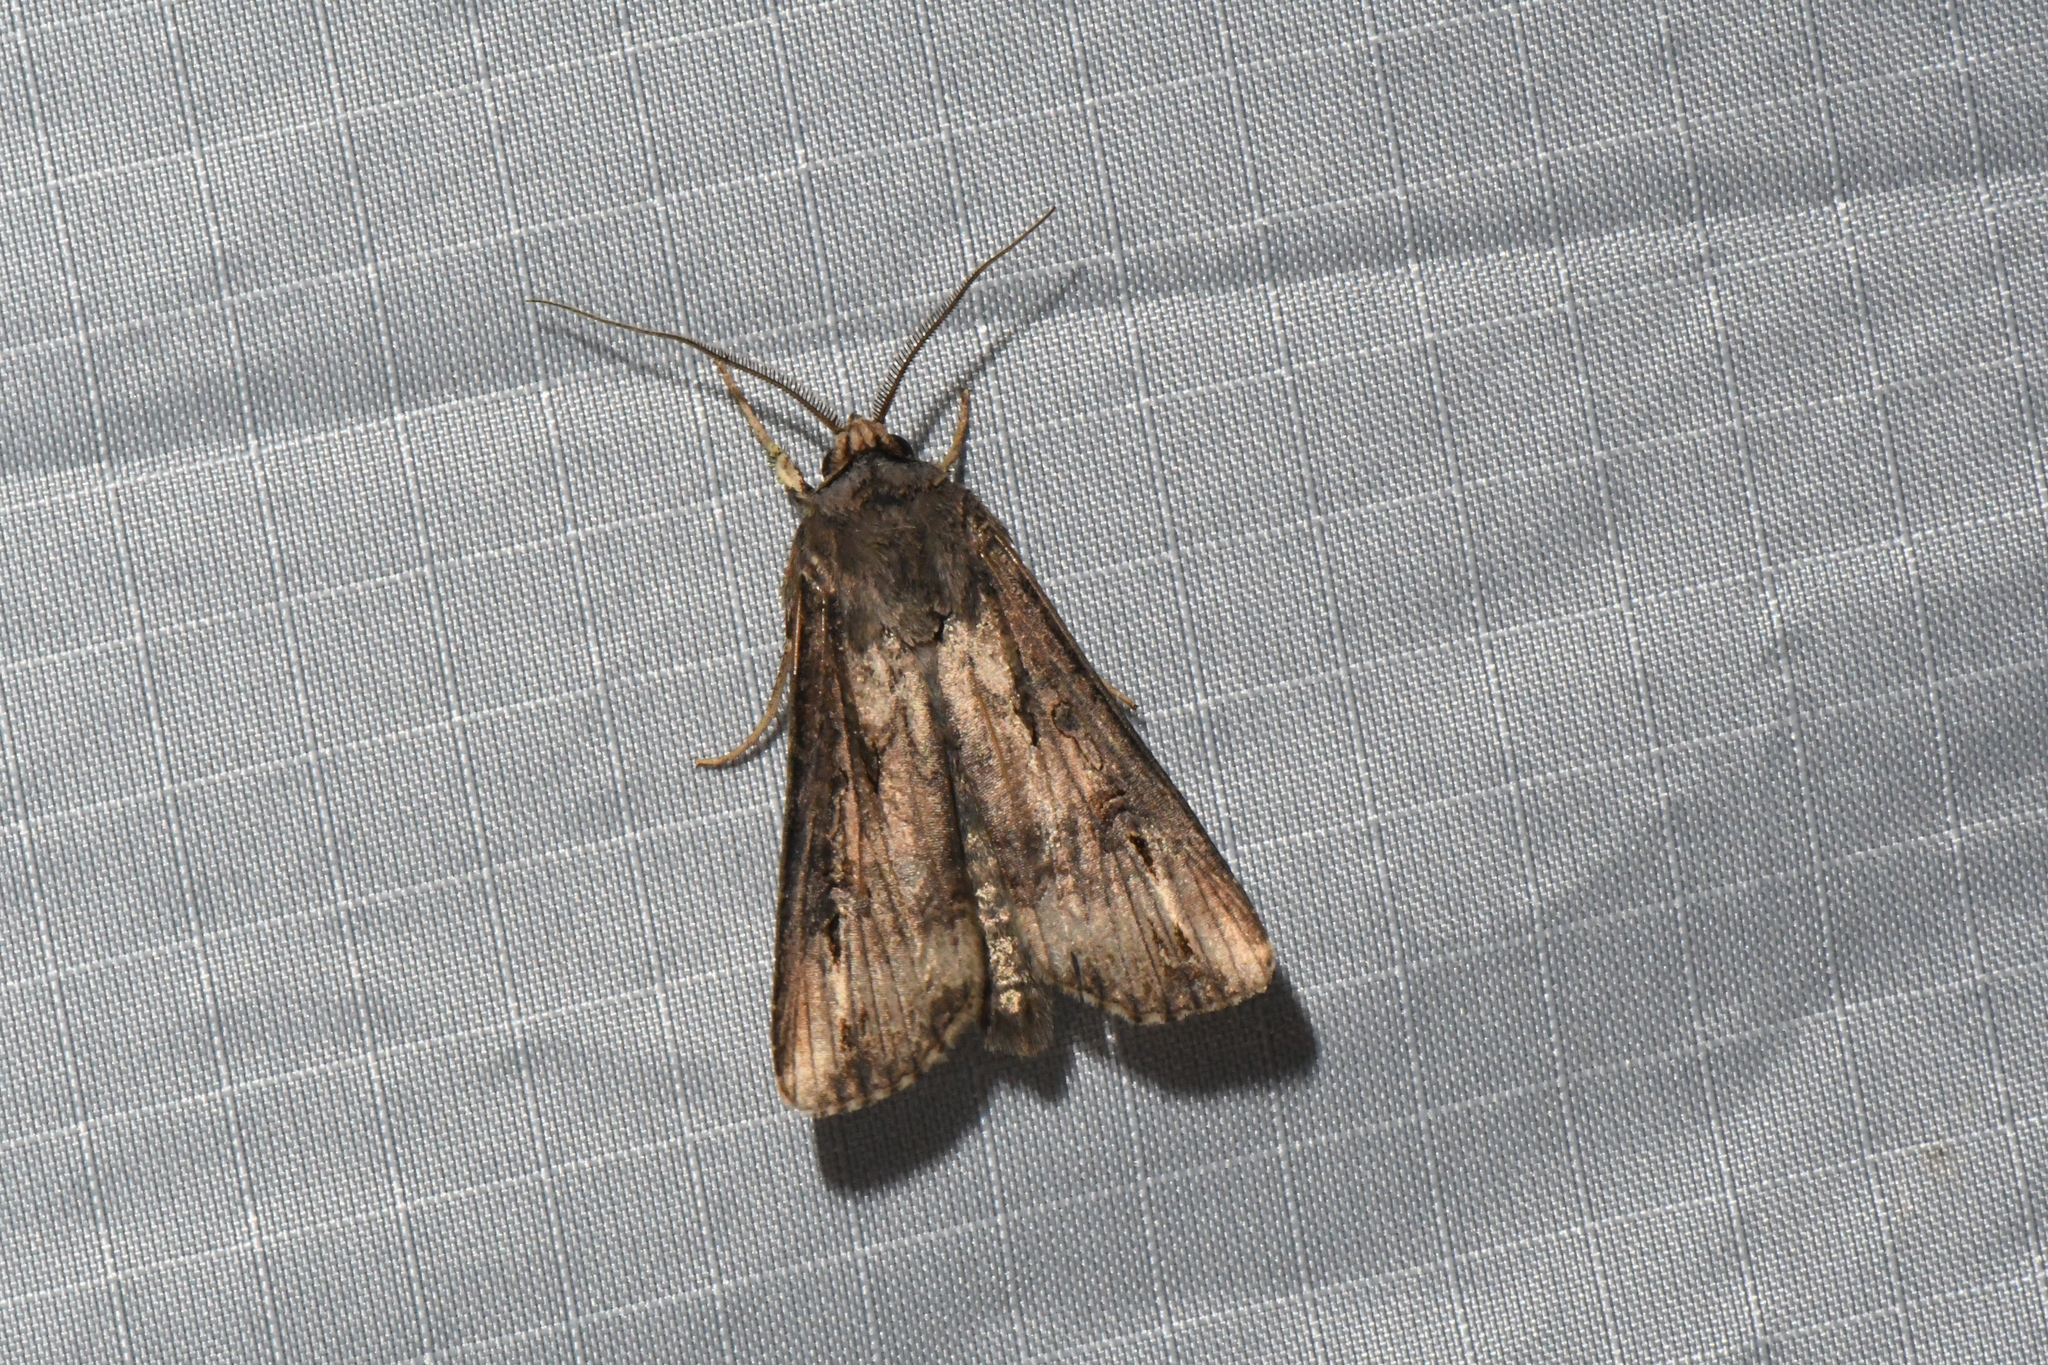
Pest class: cutworms